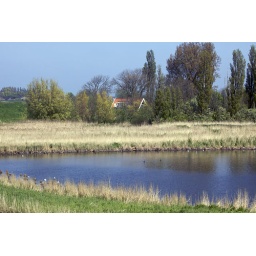
Netherlands: A littler house partly hidden behind trees in a small nature reserve De Neck near Schellinkhout